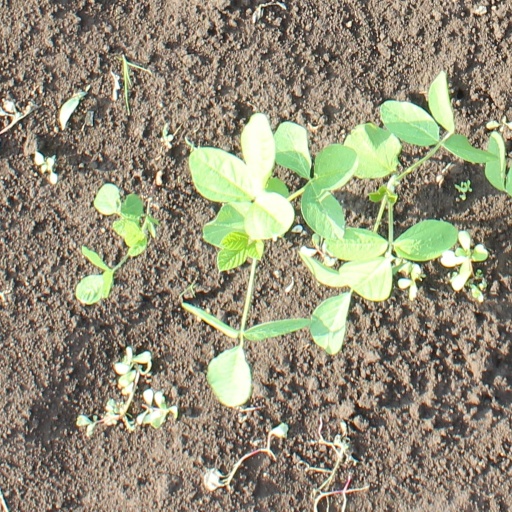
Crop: soybean